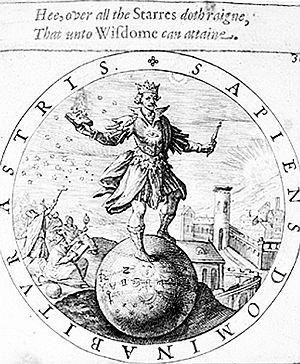
Un livre d'emblèmes est un livre illustré de gravures qui est publié en Europe aux XVIᵉ et XVIIᵉ siècles.
La philosophie, du grec ancien φιλοσοφία, signifiant littéralement « amour de la sagesse », est une démarche de réflexion critique et de questionnement sur le monde, la connaissance et l'existence humaine. Elle existe depuis l'Antiquité en Occident et en Orient, à travers la figure du philosophe, non seulement en tant qu'activité rationnelle mais aussi comme mode de vie. L'histoire de la philosophie permet d'appréhender son évolution.